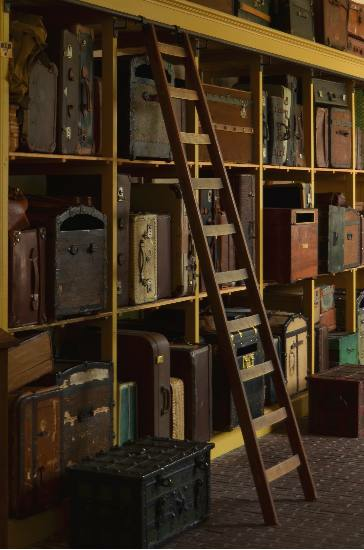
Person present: No